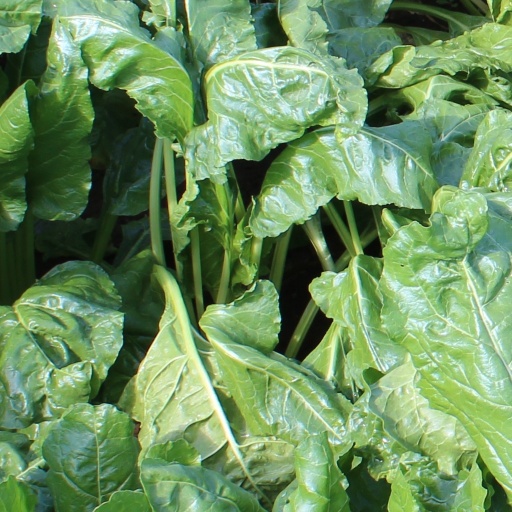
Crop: sugar beet